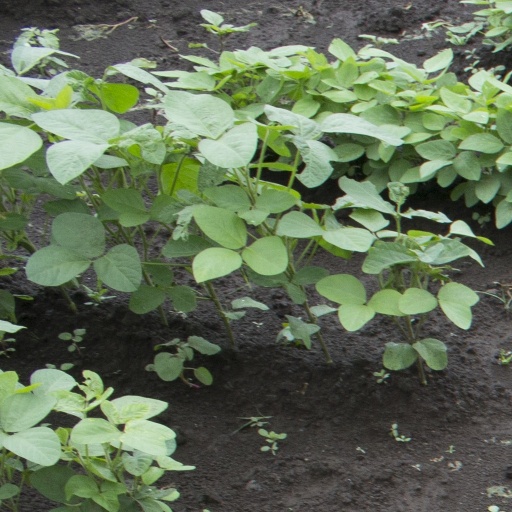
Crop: soybean